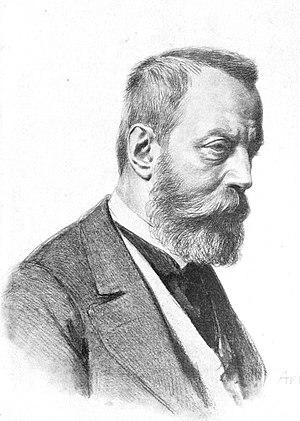
Le comte Alajos Károlyi von Nagykároly, né le 8 août 1825 à Vienne et décédé le 20 décembre 1889 à Tótmegyer, est un diplomate austro-hongrois.